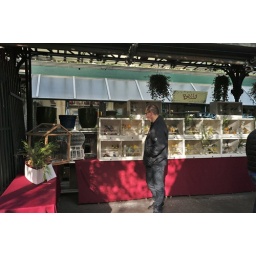
Bird watching, the bird market near La Conciergerie, Paris. Leica M9 Zeiss ZM Biogon C 35mm